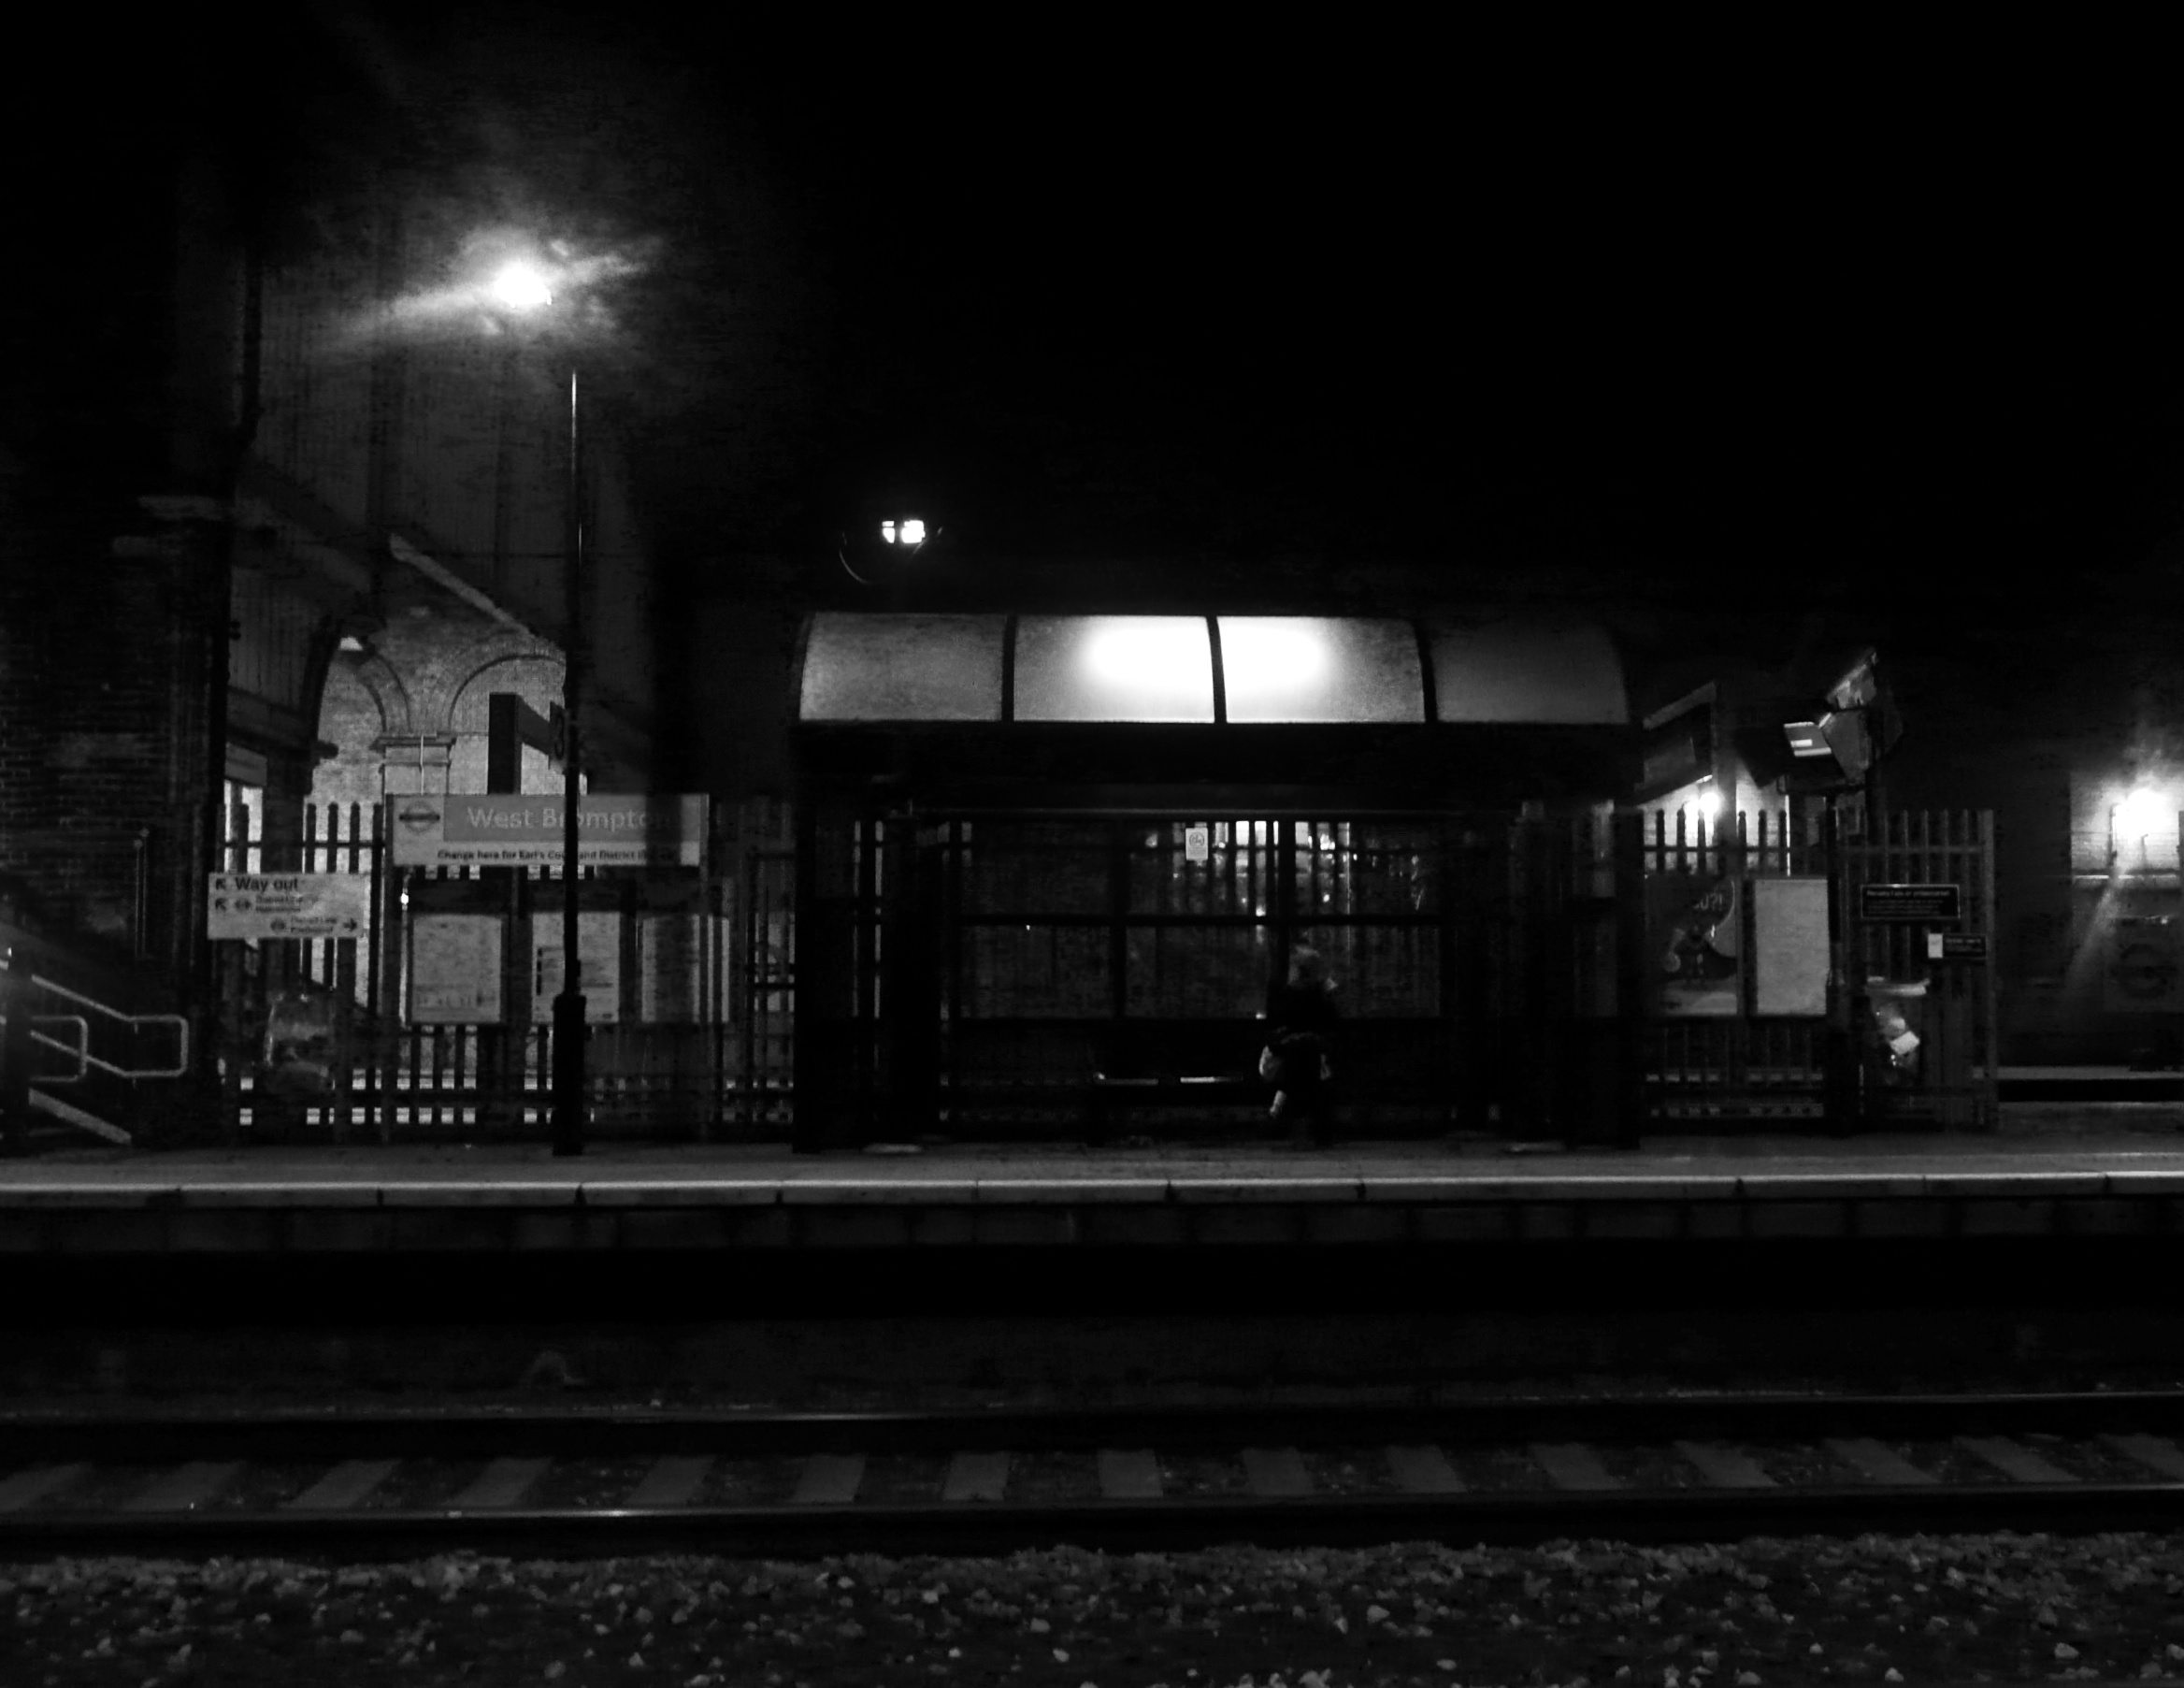
light, black and white, night, photography, moody, dark, transport, vehicle, darkness, black, monochrome, lighting, england, bw, blackwhite, london, lumix, panasonic, shape, dmctz3, latenight, mindthegap, westbrompton, onmywayto, 1047, londonoverground, londonmidlands, monochrome photography